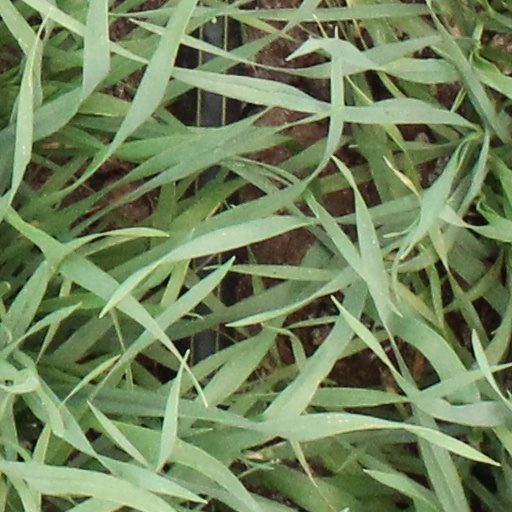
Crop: wheat